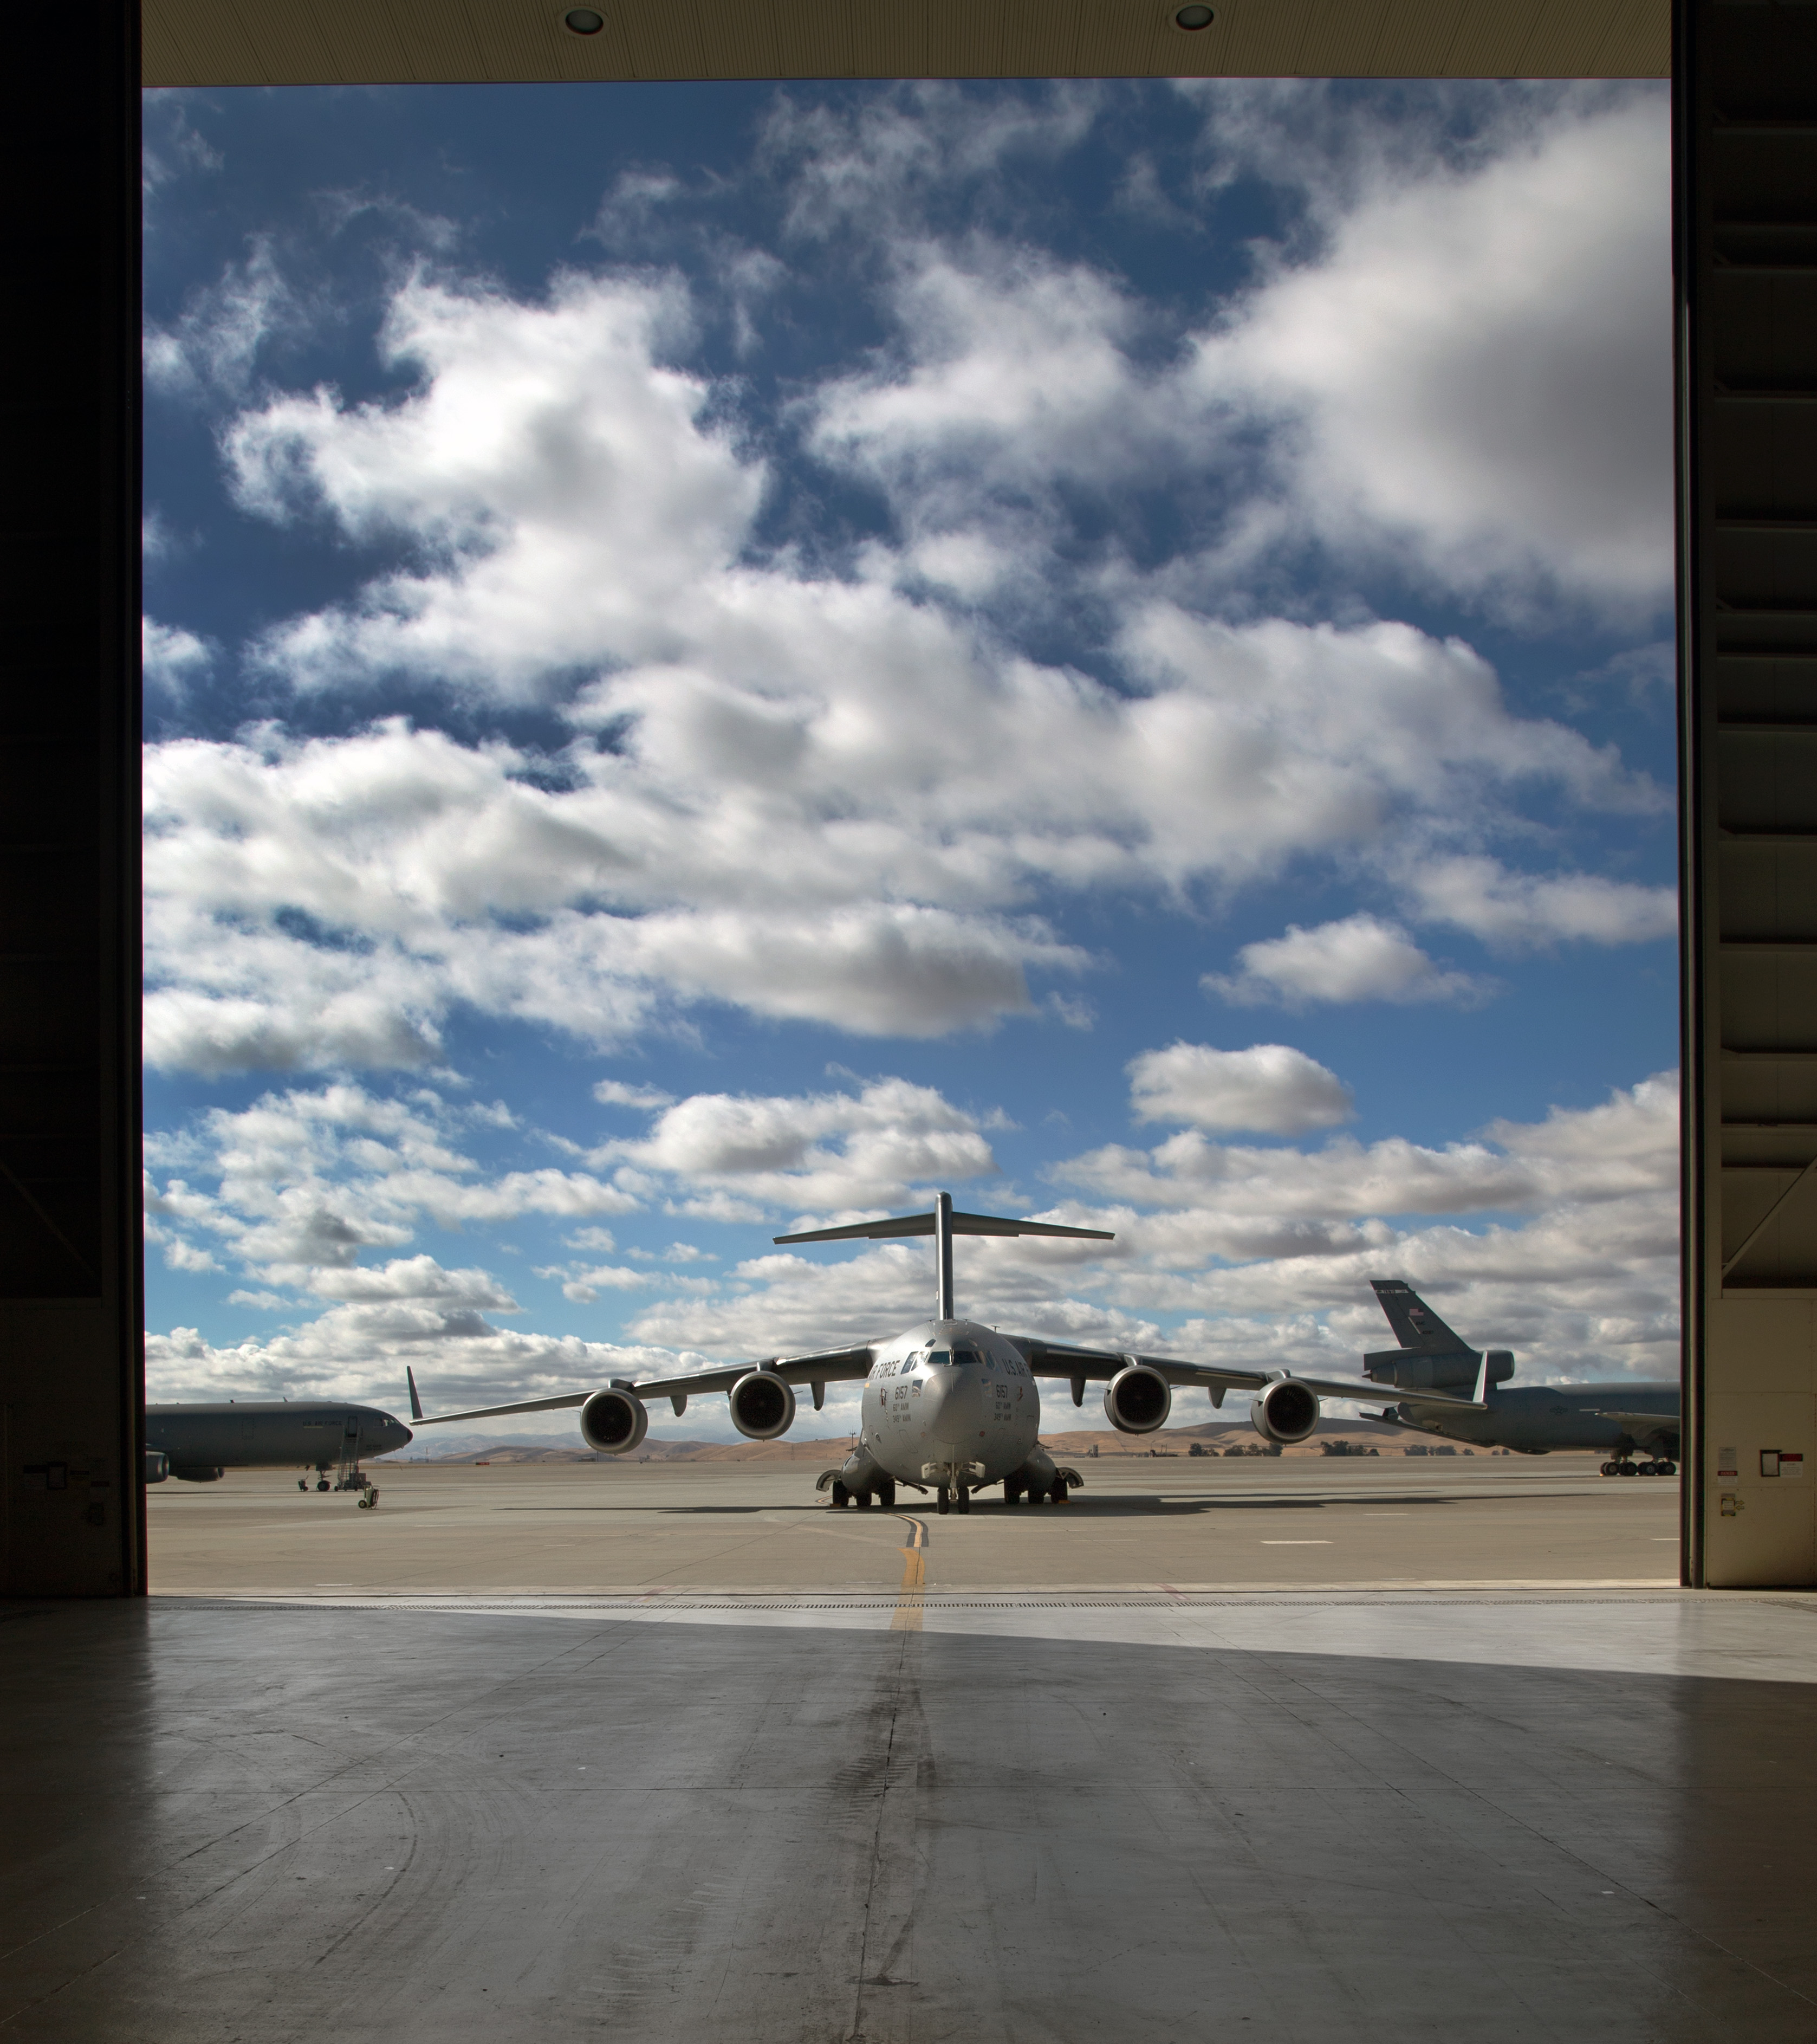
wing, cloud, sky, airplane, aircraft, vehicle, airline, aviation, flight, foundart, freef8andbethere, atmosphere of earth